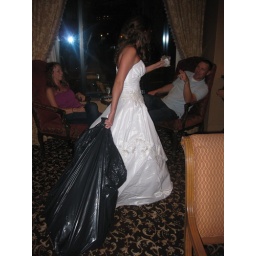
sara hands out cake in omni bar